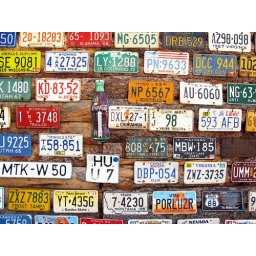
a collection of plates at the hole n the rock tourist trap in moab, utah. september 2008.